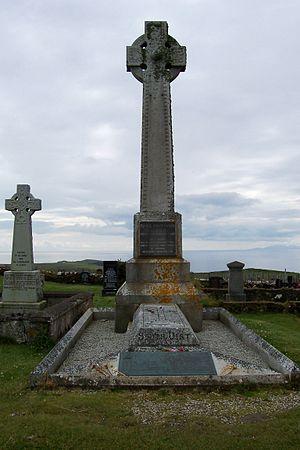
Flora MacDonald, héroïne jacobite, est la fille de Ranald MacDonald de Milton et de son épouse Marion.